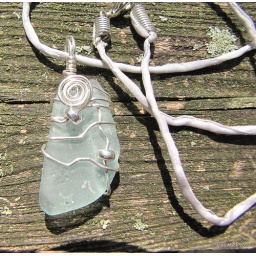
Sea foam green, rare old coca cola bottle wrapped in sterling silver with sterling silver accent beads.